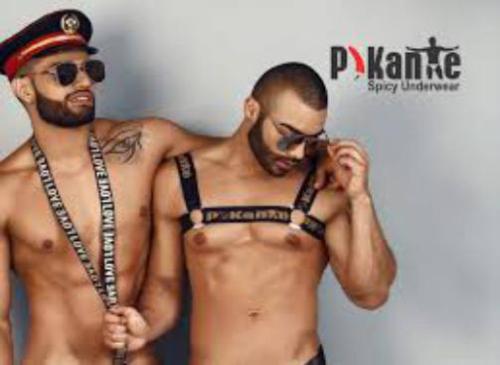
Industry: Clothes